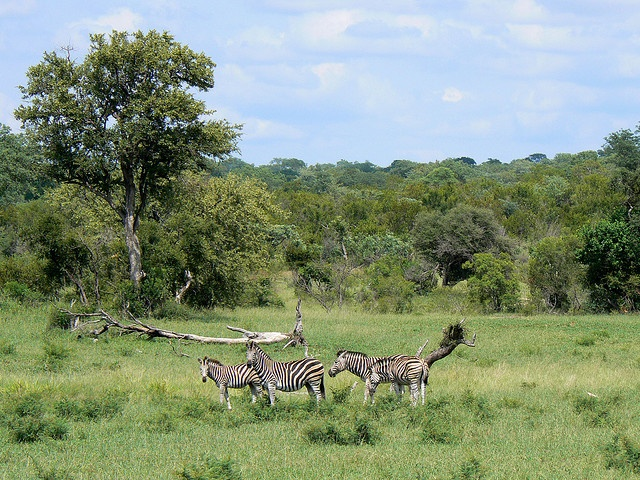
Several zebras grazing on the grass in the wild

A herd of four zebras in an open field.
A herd of zebra grazing in a lush green field.
A group of four zebras standing in a grassy field.
three zebras standing in a large green field.